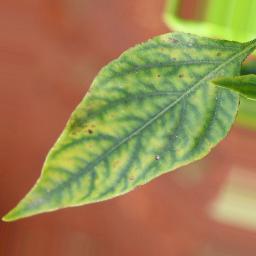
Label: nutritional